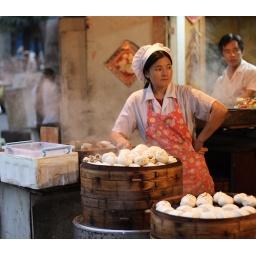
Hot buns just out, with the sales girl dressed and posed like people in 50's. Taken on Shanghai street